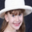
Label: girl